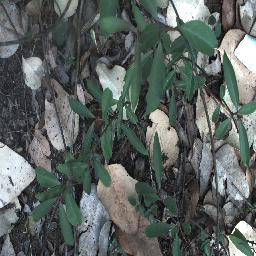
Label: rubber_vine